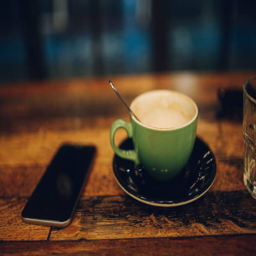
coffee on the table in a cafe